Tourism in Pakistan

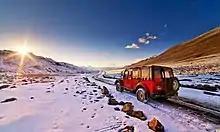
Deosai Plains in Gilgit-Baltistan

Tourism in Punjab is regulated by the "Tourism Development Corporation of Punjab". The province has a number of large cosmopolitan cities, including the provincial capital Lahore. Major visitor attractions there include Lahore Fort and Shalimar Gardens, which are now recognised World Heritage Sites. The Walled City of Lahore, Badshahi Mosque, Wazir Khan Mosque, Tomb of Jahangir and Nur Jahan, Tomb of Asaf Khan, Chauburji and other major sites are visited by tourists each year.